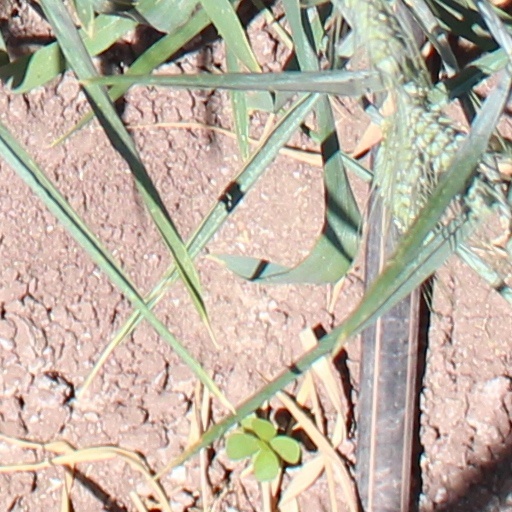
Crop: wheat